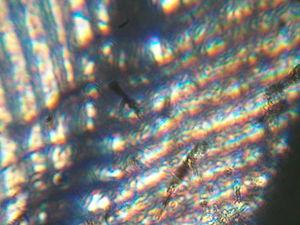
Barbule désigne :